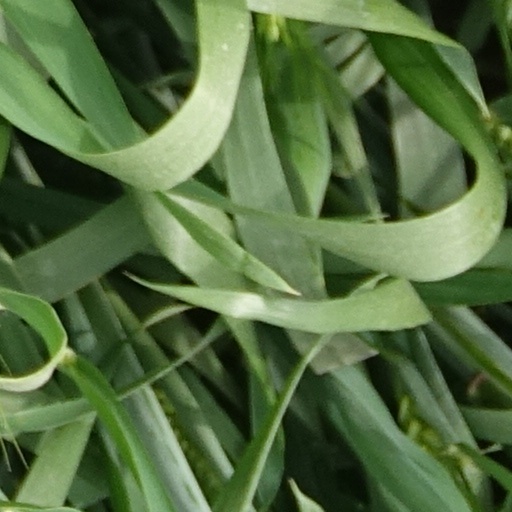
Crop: wheat